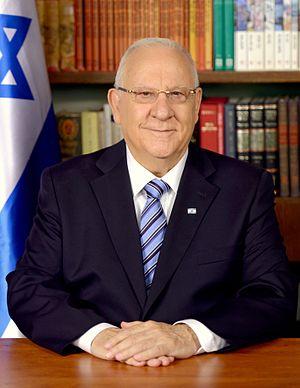
L’élection présidentielle israélienne de 2007 se tient le 13 juin 2007. Elle pourvoit à la désignation du successeur du président sortant Moshe Katsav, suspendu de ses fonctions présidentielles depuis plusieurs mois alors qu'il fait l'objet d'accusations de viol.
Reuven « Ruby » Rivlin, né le 9 septembre 1939 à Jérusalem, est un homme d'État israélien, membre du Likoud et président de l'État d'Israël depuis 2014.
Le président de l'État d'Israël est le titre porté par le chef de l'État d'Israël depuis le 17 février 1949, date de la prestation de serment de Chaim Weizmann, élu la veille par la première Knesset.